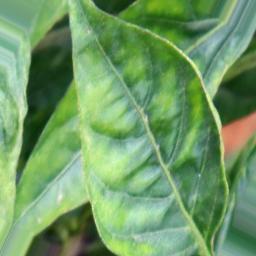
Label: mites_and_trips